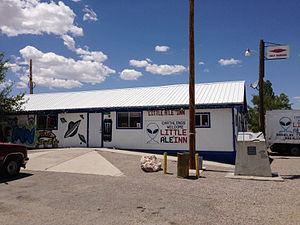
Zone 51 est un double épisode constituant les 4ᵉ et 5ᵉ épisodes de la saison 6 de la série télévisée X-Files. Dans cet épisode, l'esprit de Mulder se retrouve dans le corps de Morris Fletcher, un responsable de la zone 51, et vice versa. Alors que Mulder cherche à retrouver son corps, Fletcher se satisfait de la situation.